Pill millipede

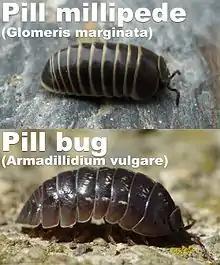
Comparison of a pill millipede (above: "Glomeris marginata") and a pillbug (below: "Armadillidium vulgare")

The order Glomerida is predominantly found in the Northern Hemisphere and includes species such as "Glomeris marginata", the common European pill millipede. They have from eleven to twelve body segments, and possess dorsal ozopores (openings of the repugnatorial glands) rather than the lateral ozopores found on many other millipedes. Glomeridans reach maximum lengths of , and eyes, if present, are in a single row of ocelli. The order contains approximately 450 species found in Europe, South-east Asia and the Americas from California to Guatemala. Four species are present in the British Isles.